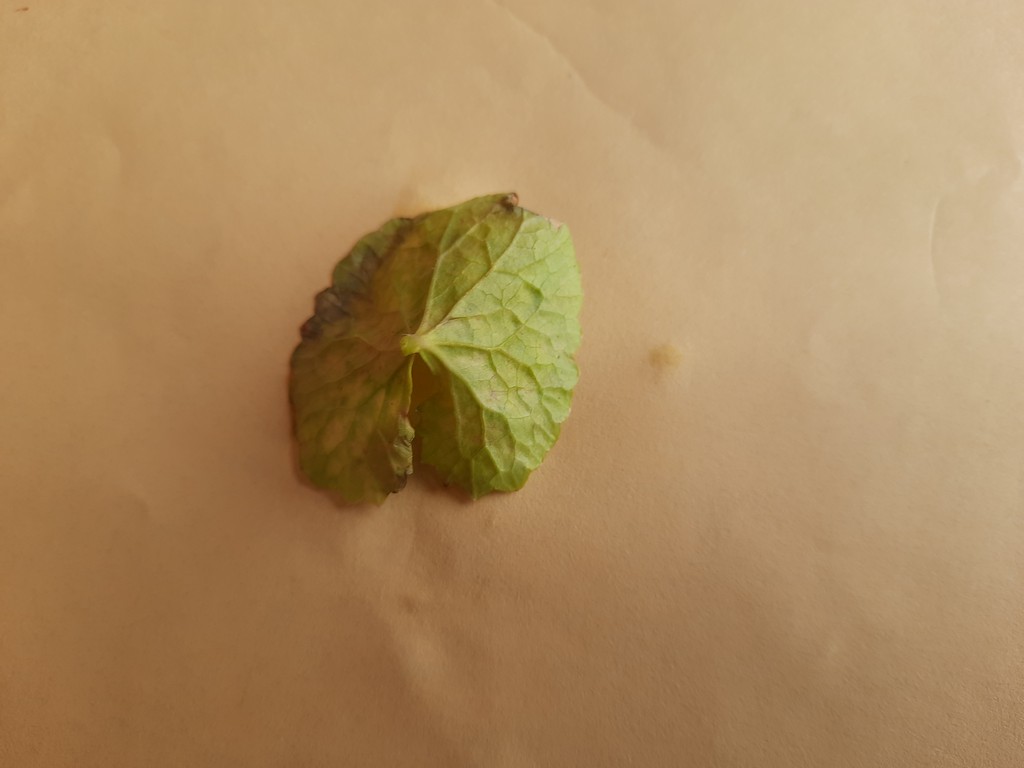
Label: Unhealthy